Edureeta

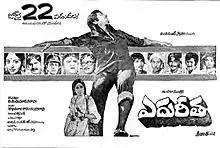
Theatrical release poster

Edureeta is a 1977 Indian Telugu-language drama film directed by V. Madhusudhana Rao. The film stars N. T. Rama Rao and Vanisri, with music composed by Satyam. It is a remake of the Bengali/Hindi film "Amanush" (1975). The film was released on 22 July 1977.